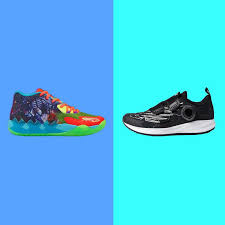
Label: Sneaker